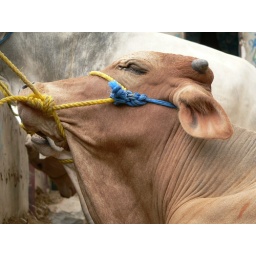
sad cow in the Sana'a animal market